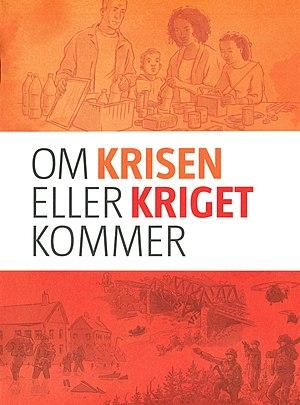
Les techniques de survie permettent à un être humain de survivre dans un environnement hostile.